Reussenstein Castle

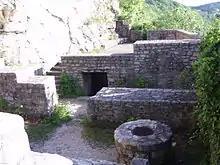
detail of castle ruins

A legend about the origins of the castle was written by Wilhelm Hauff. The legend states that the castle was founded by a giant who had lived in a cave on the opposite side of the valley. In order to arrive at the building site, the giant only had to cross the valley with one large step. However, he did not step far enough and was left with a foot stuck in the marshy valley floor. When he pulled his foot out again, a spring rose from the footprint, which created the Lindach river.